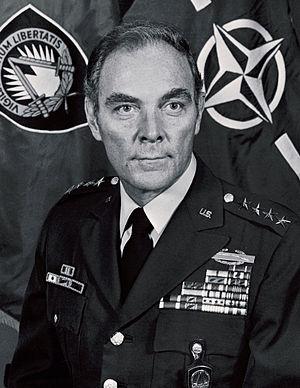
L'Académie militaire de West Point est une base et une académie militaire de l'armée de terre américaine, une des écoles militaires les plus prestigieuses aux États-Unis avec celle de l'Académie navale d'Annapolis et l'Académie de la Force aérienne des États-Unis.